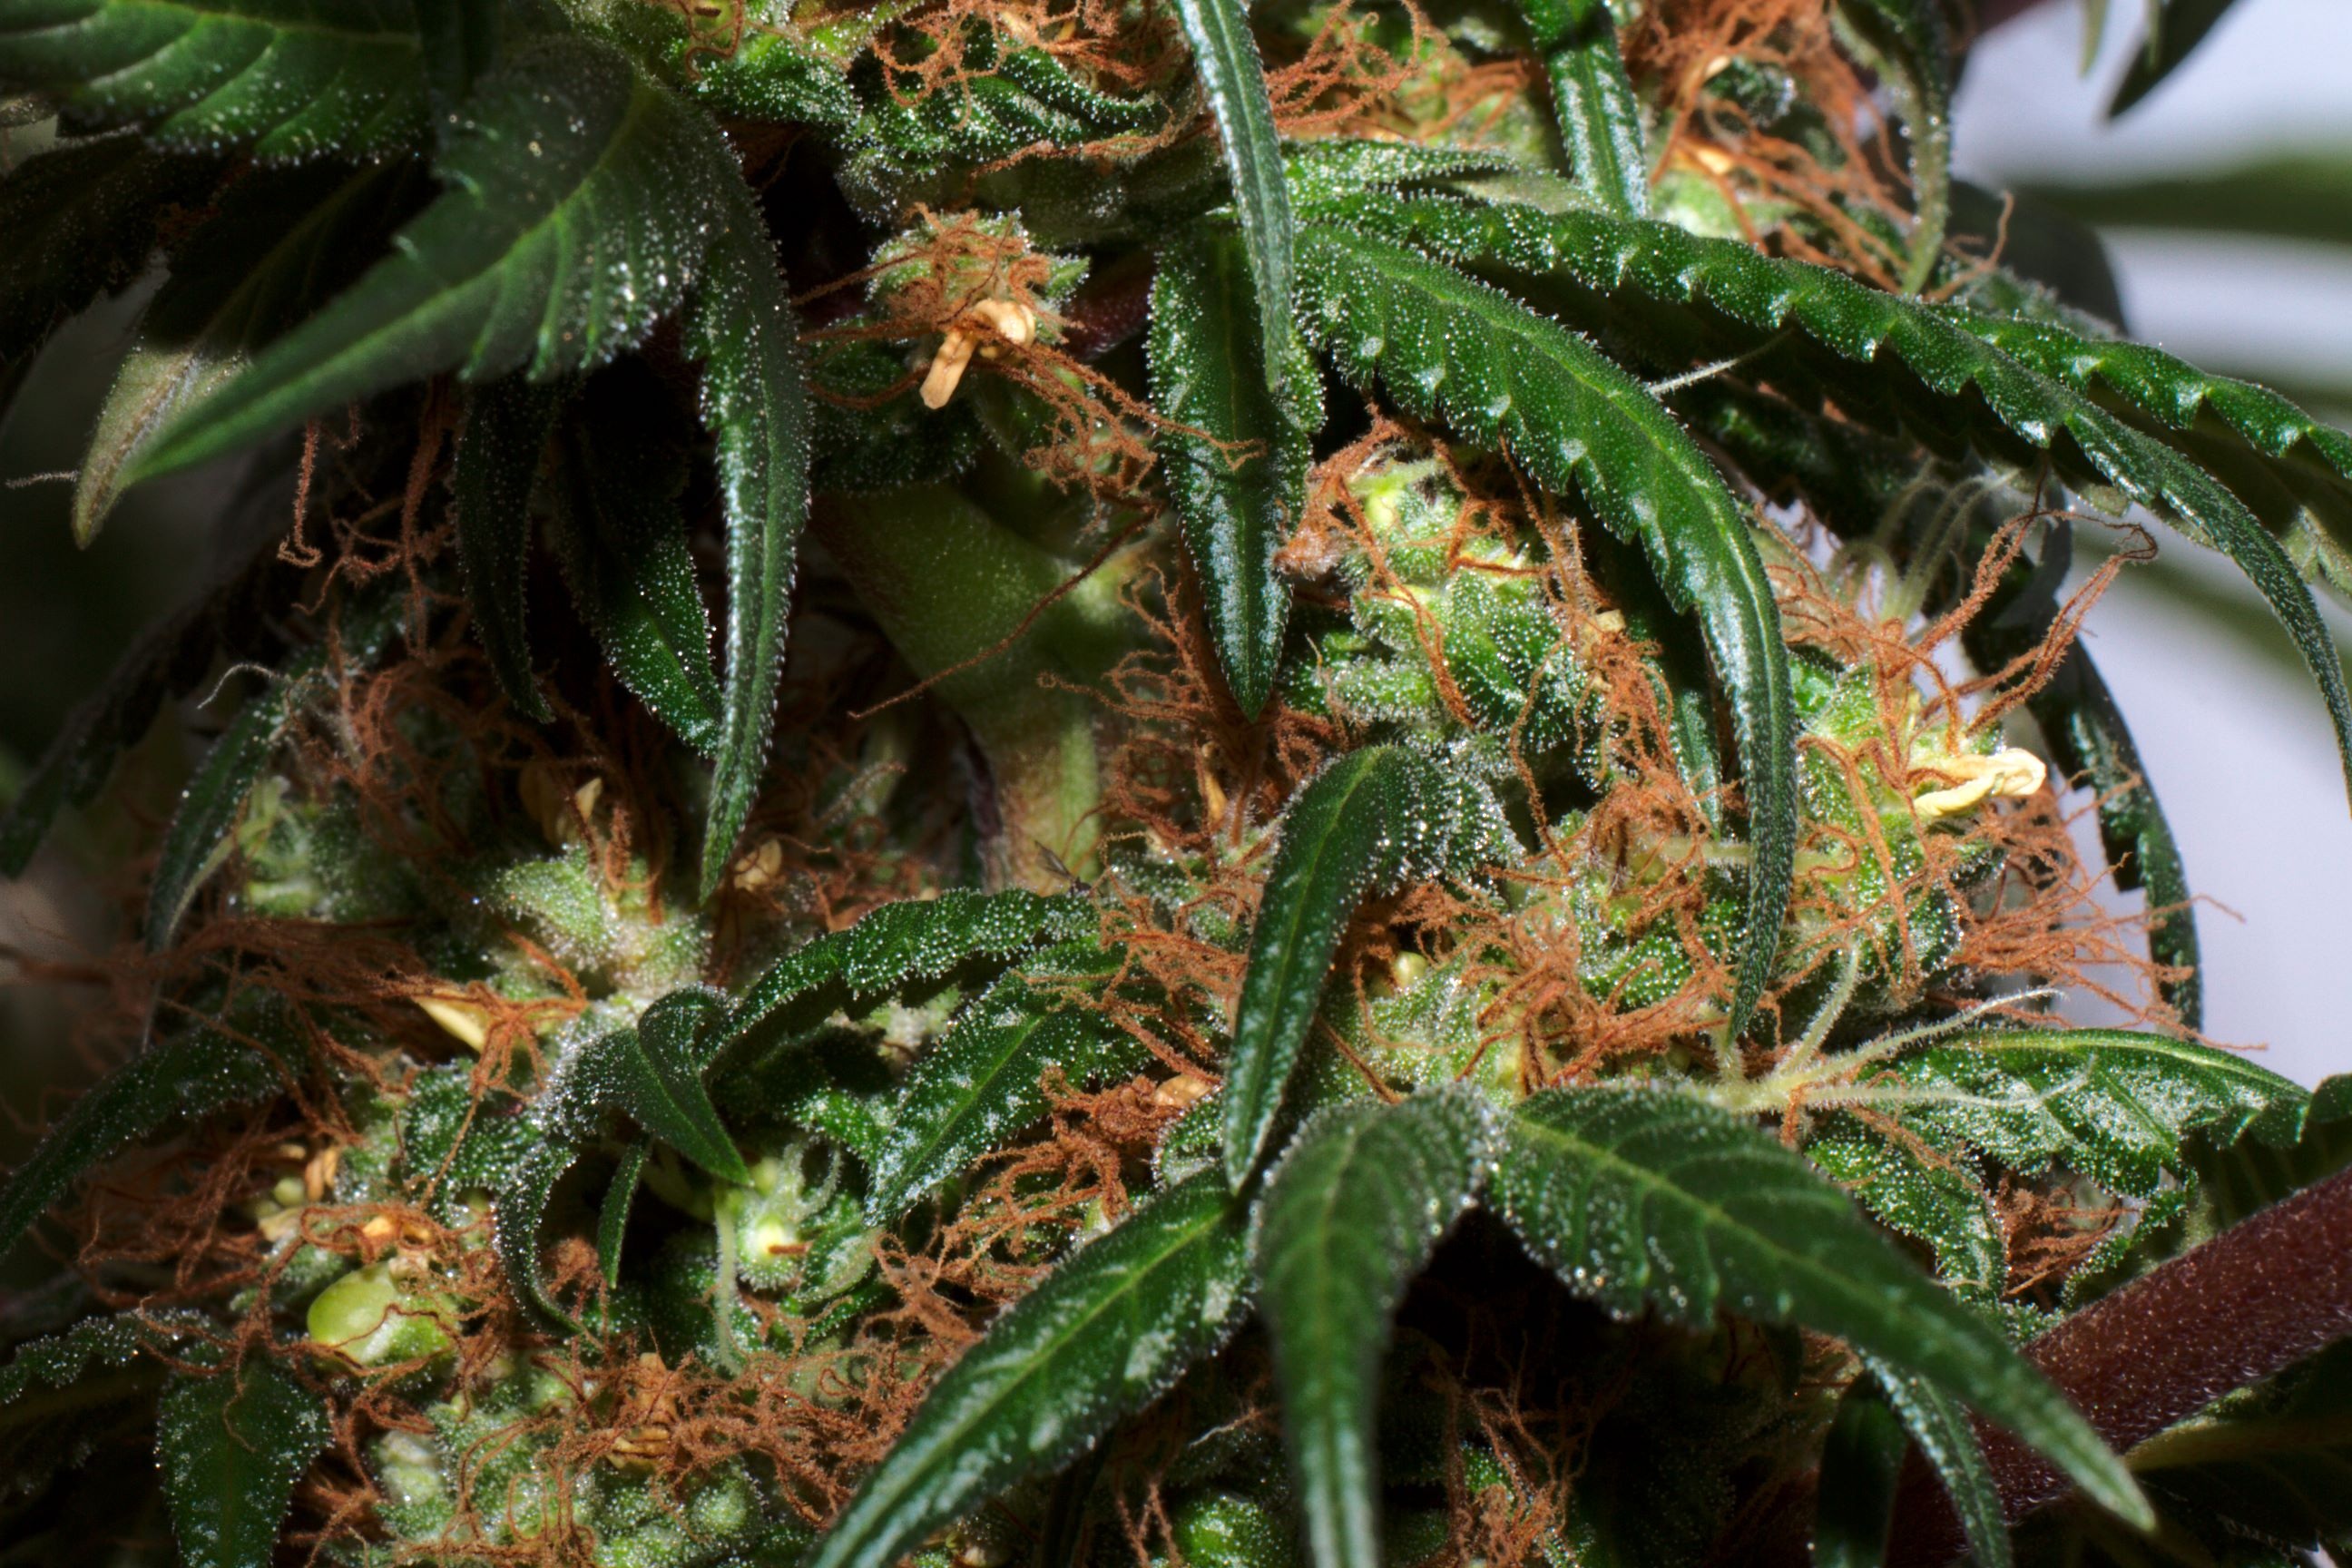
blossom, plant, leaf, flower, bloom, food, produce, botany, flora, rainforest, uruguay, hemp, cannabis, flowering plant, land plant